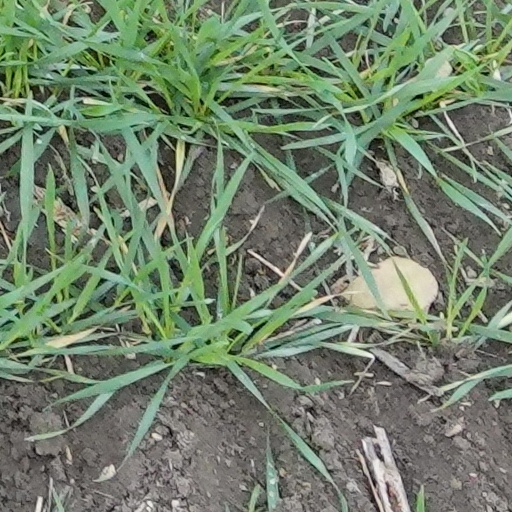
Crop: wheat